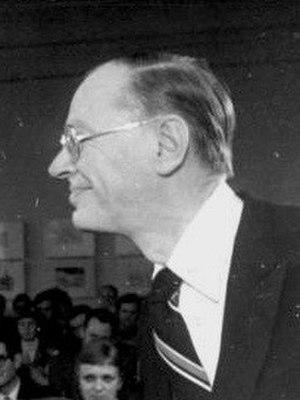
Werner Tübke, né à Schönebeck le 30 juillet 1929 et mort le 27 mai 2004 à Leipzig, est un peintre et dessinateur allemand. Sa carrière s'est pour l'essentiel déroulée en RDA. Il a été un des fondateurs de l'École de Leipzig. Reconnu comme un des plus importants artistes est-allemands, il a fait figure de peintre officiel du régime tout en entretenant avec lui des relations ambigües, étant à plusieurs reprises suspecté de non-conformisme. Il reste avant tout célèbre pour son gigantesque Panorama de la Guerre des paysans exposé à Bad Frankenhausen.